Lioré et Olivier LeO 25

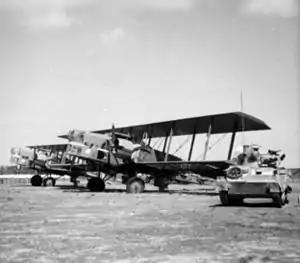

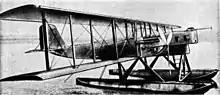
LeO H-256

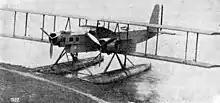
LeO H.257 photo from L'Aerophile February 1934

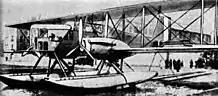
LeO H-259

The LeO 25 was a development of the LeO 20 and retained much of that aircraft's structure, adding a new tail and liquid-cooled engines. The prototype was delivered to the "Aéronautique Militaire" amongst a batch of LeO 20s in 1928 for evaluation. This was redesignated LeO 252 in 1929 after an engine change, and a second, generally similar machine was purchased by Romania.